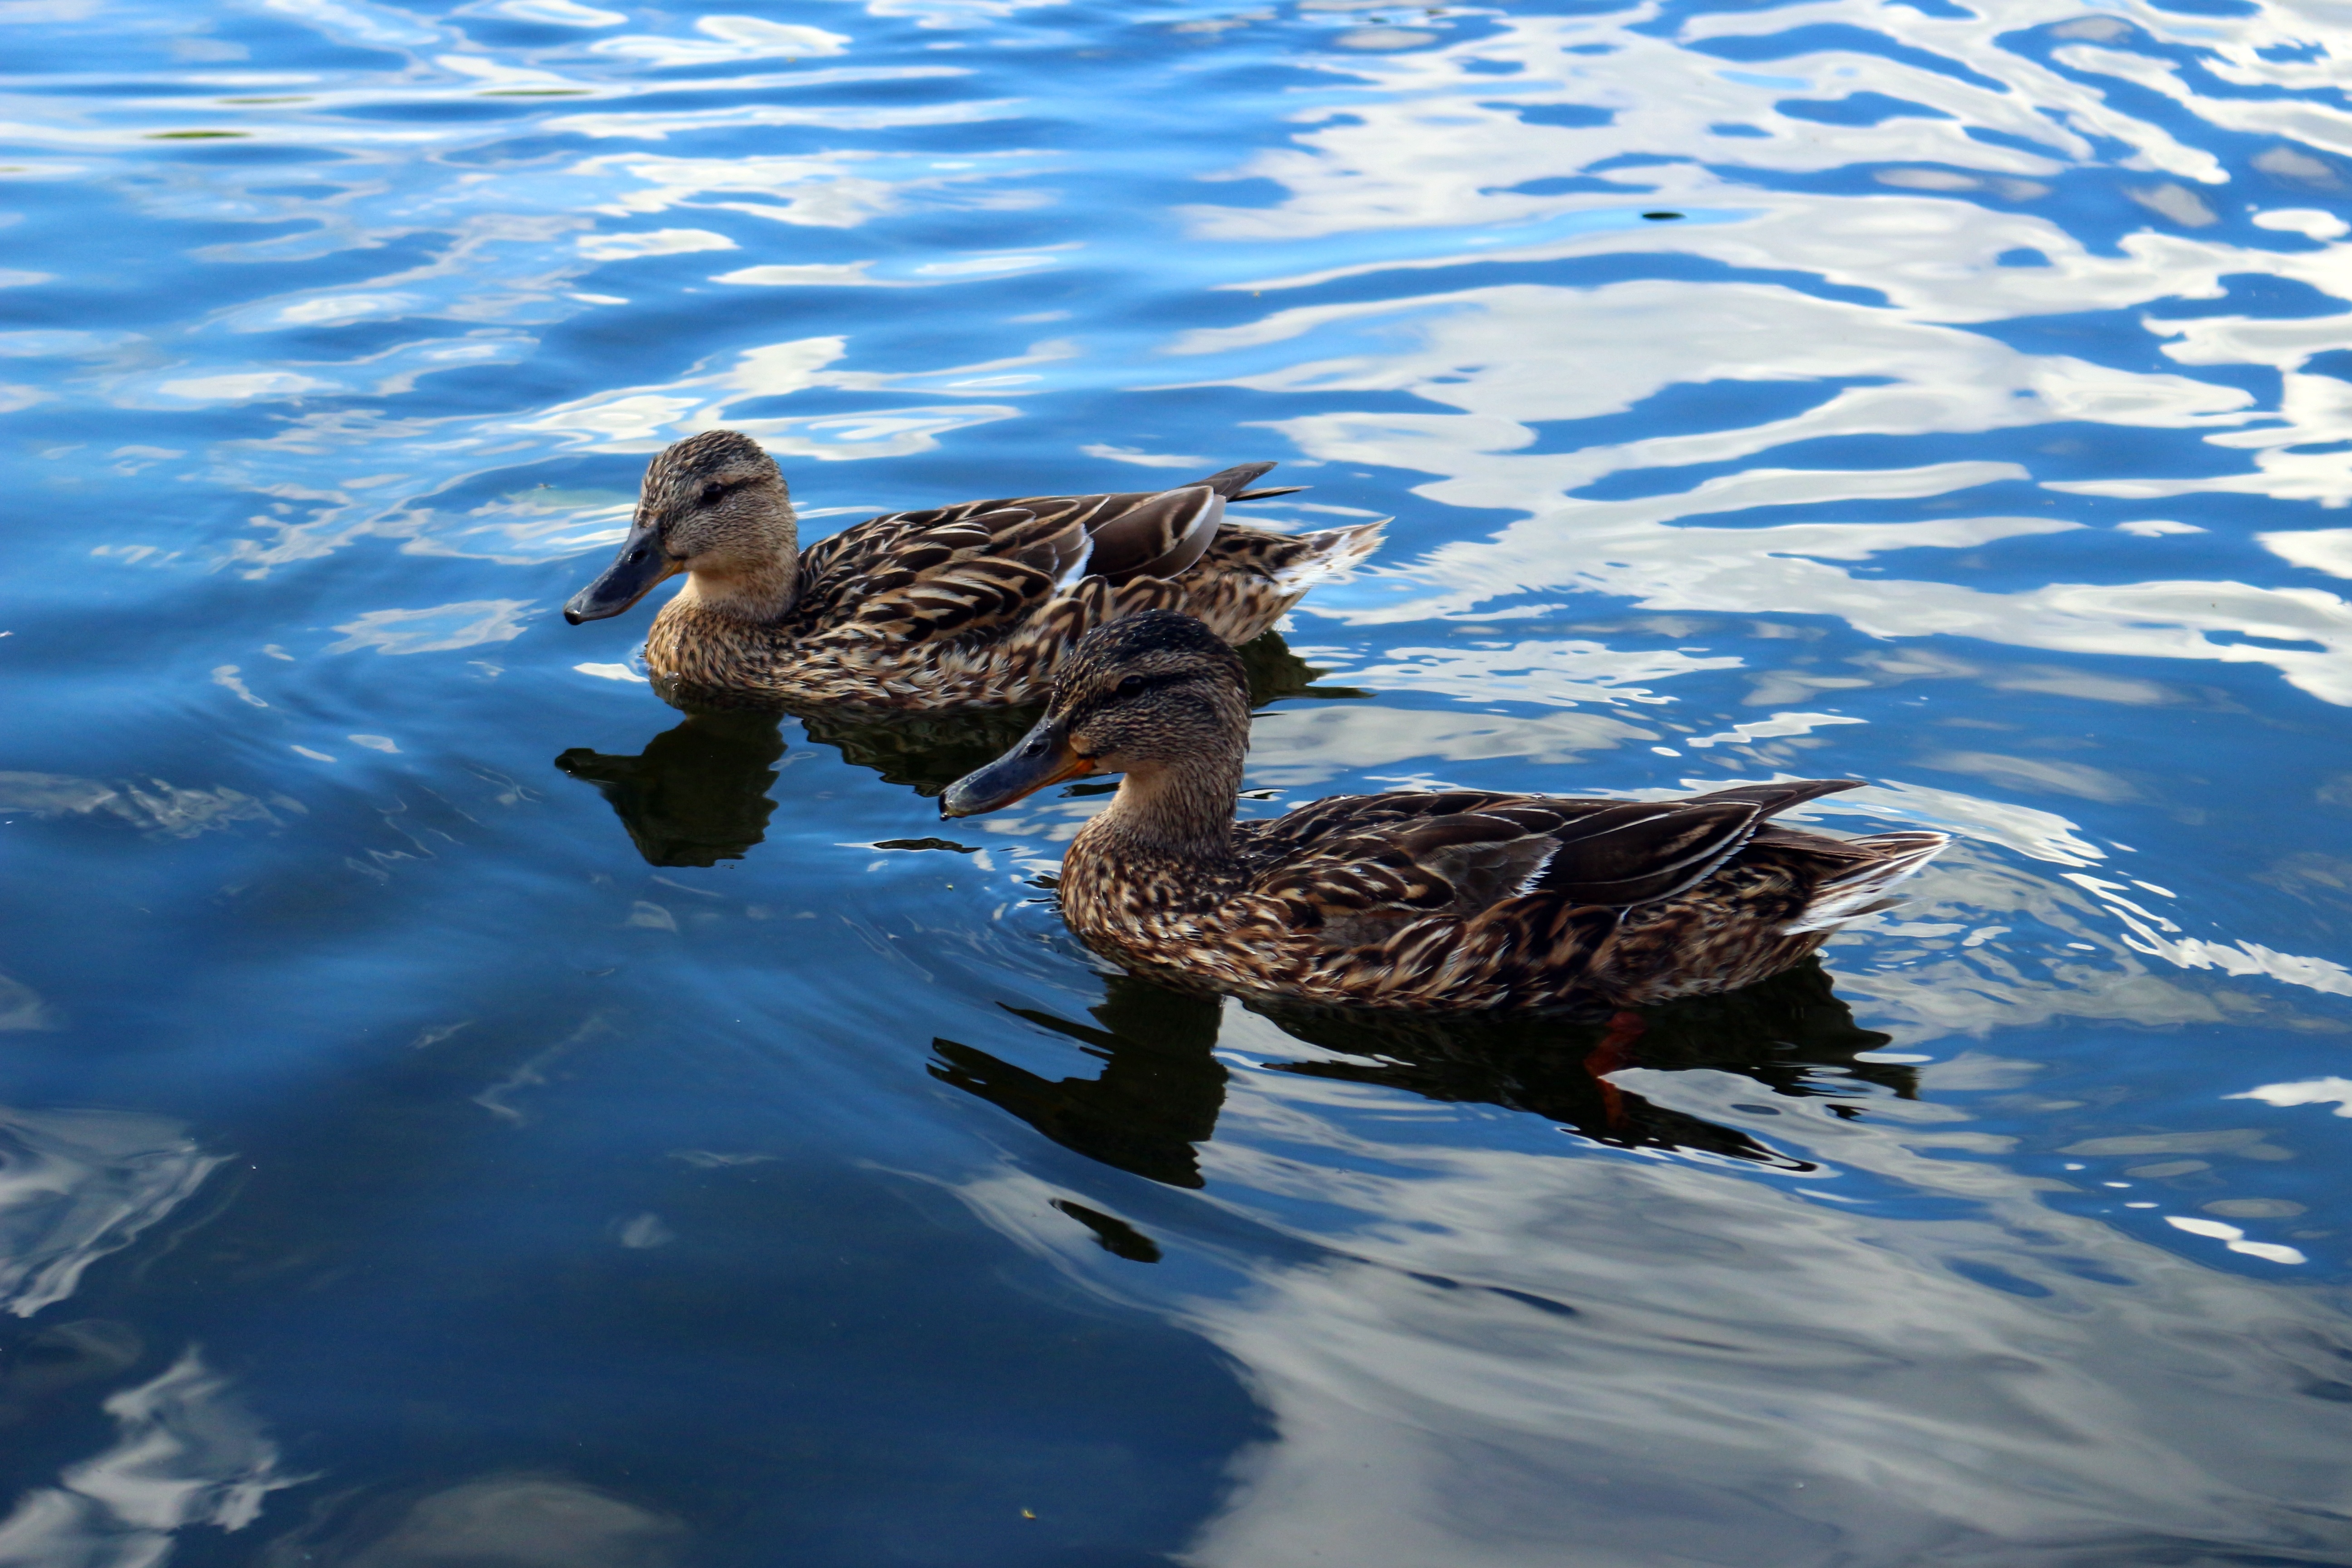
water, bird, wing, lake, pond, reflection, beak, fauna, duck, vertebrate, waterfowl, water bird, mallard, ducks geese and swans